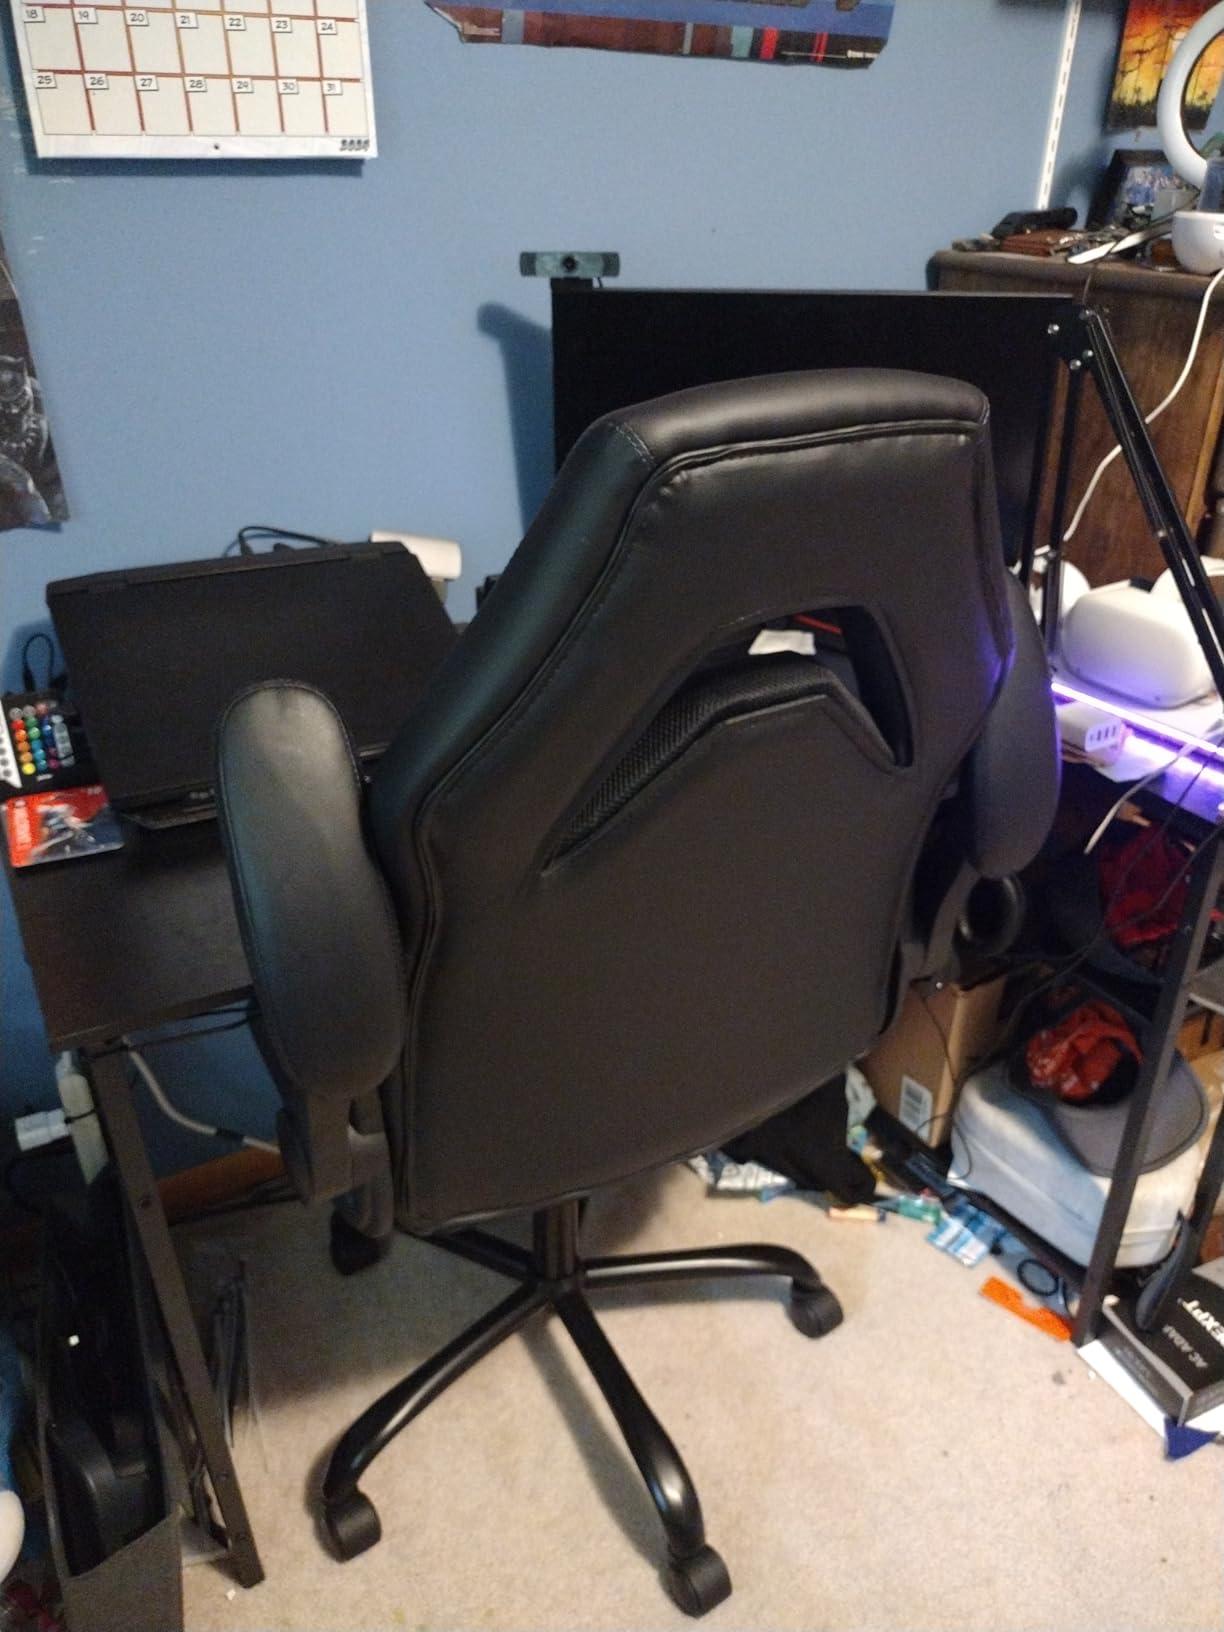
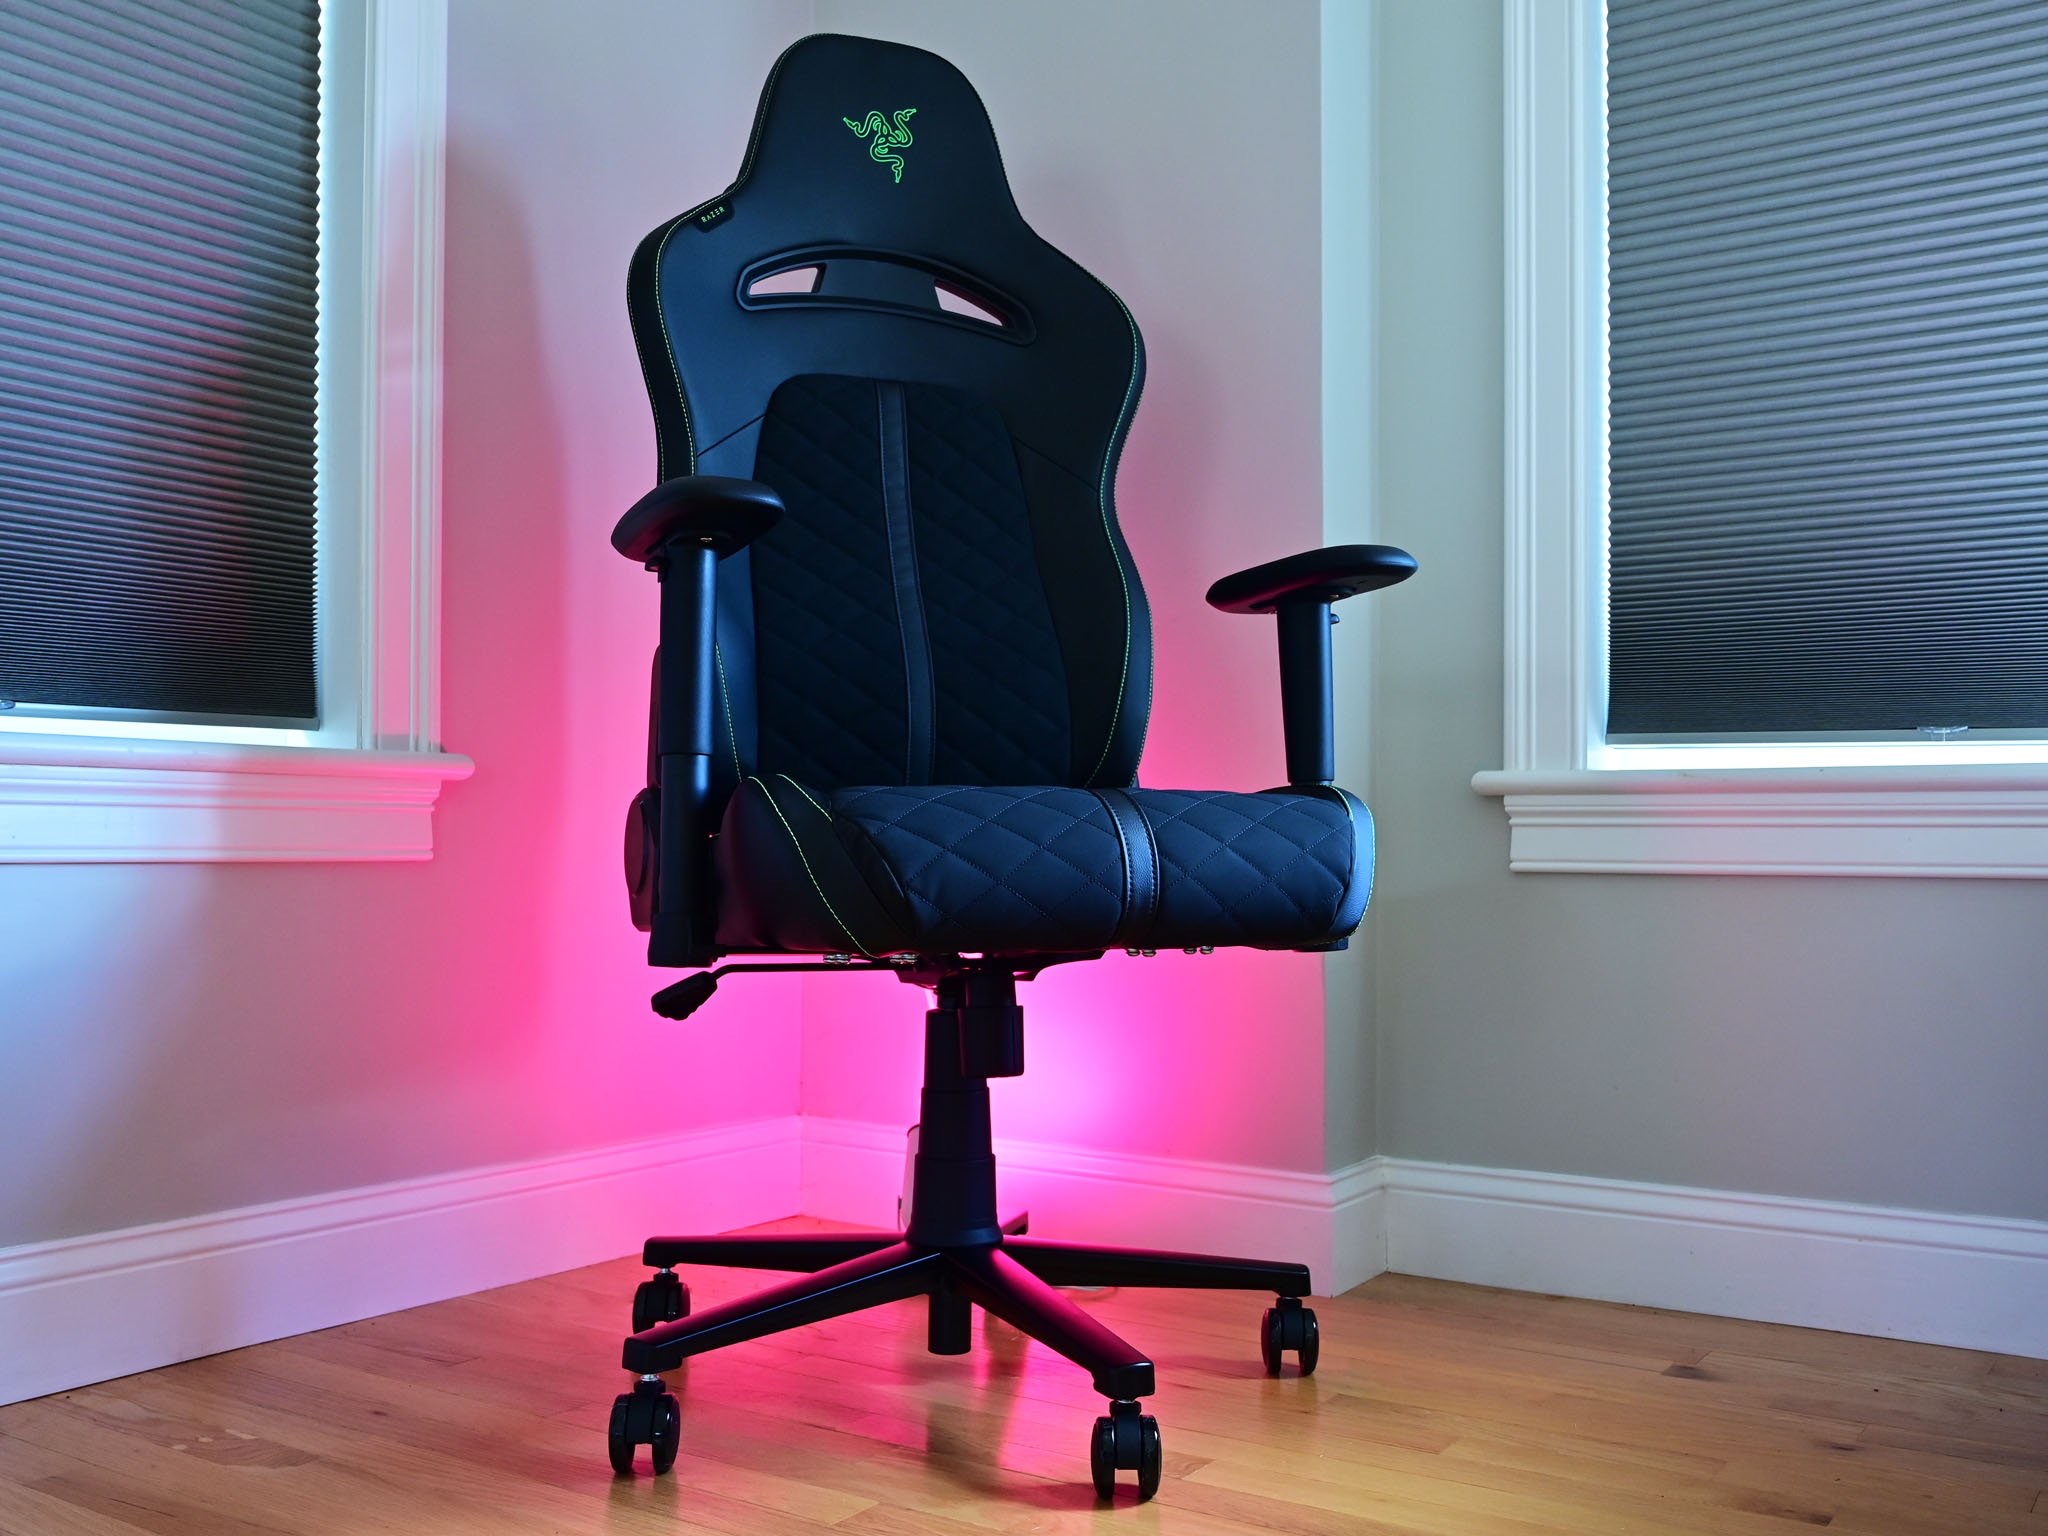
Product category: items_chair
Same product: no